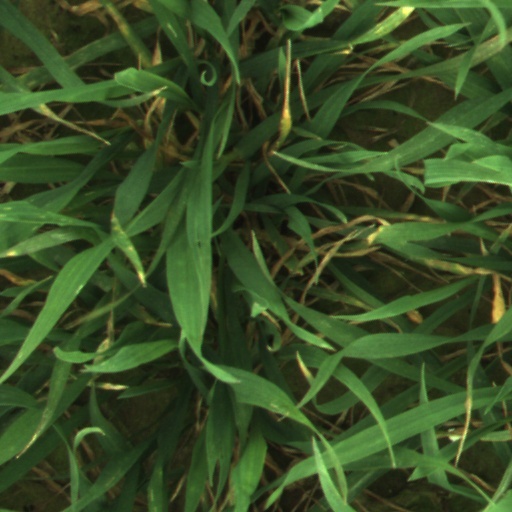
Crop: wheat